Disaster

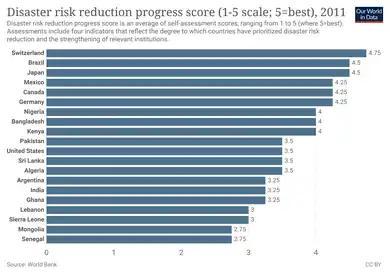
Disaster risk reduction progress score for some countries in 2011. The score of 5 is best. Assessments include four indicators that reflect the degree to which countries have prioritized disaster risk reduction and the strengthening of relevant institutions.

The word "disaster" is derived from Middle French ' which comes from Old Italian '. This in turn comes from the Ancient Greek pejorative prefix - ("-") "bad" and (""), "star". So the word "disaster" ("bad star" in Greek) comes from an astrological sense of a calamity blamed on the position of planets.